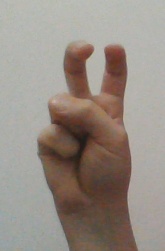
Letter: toot